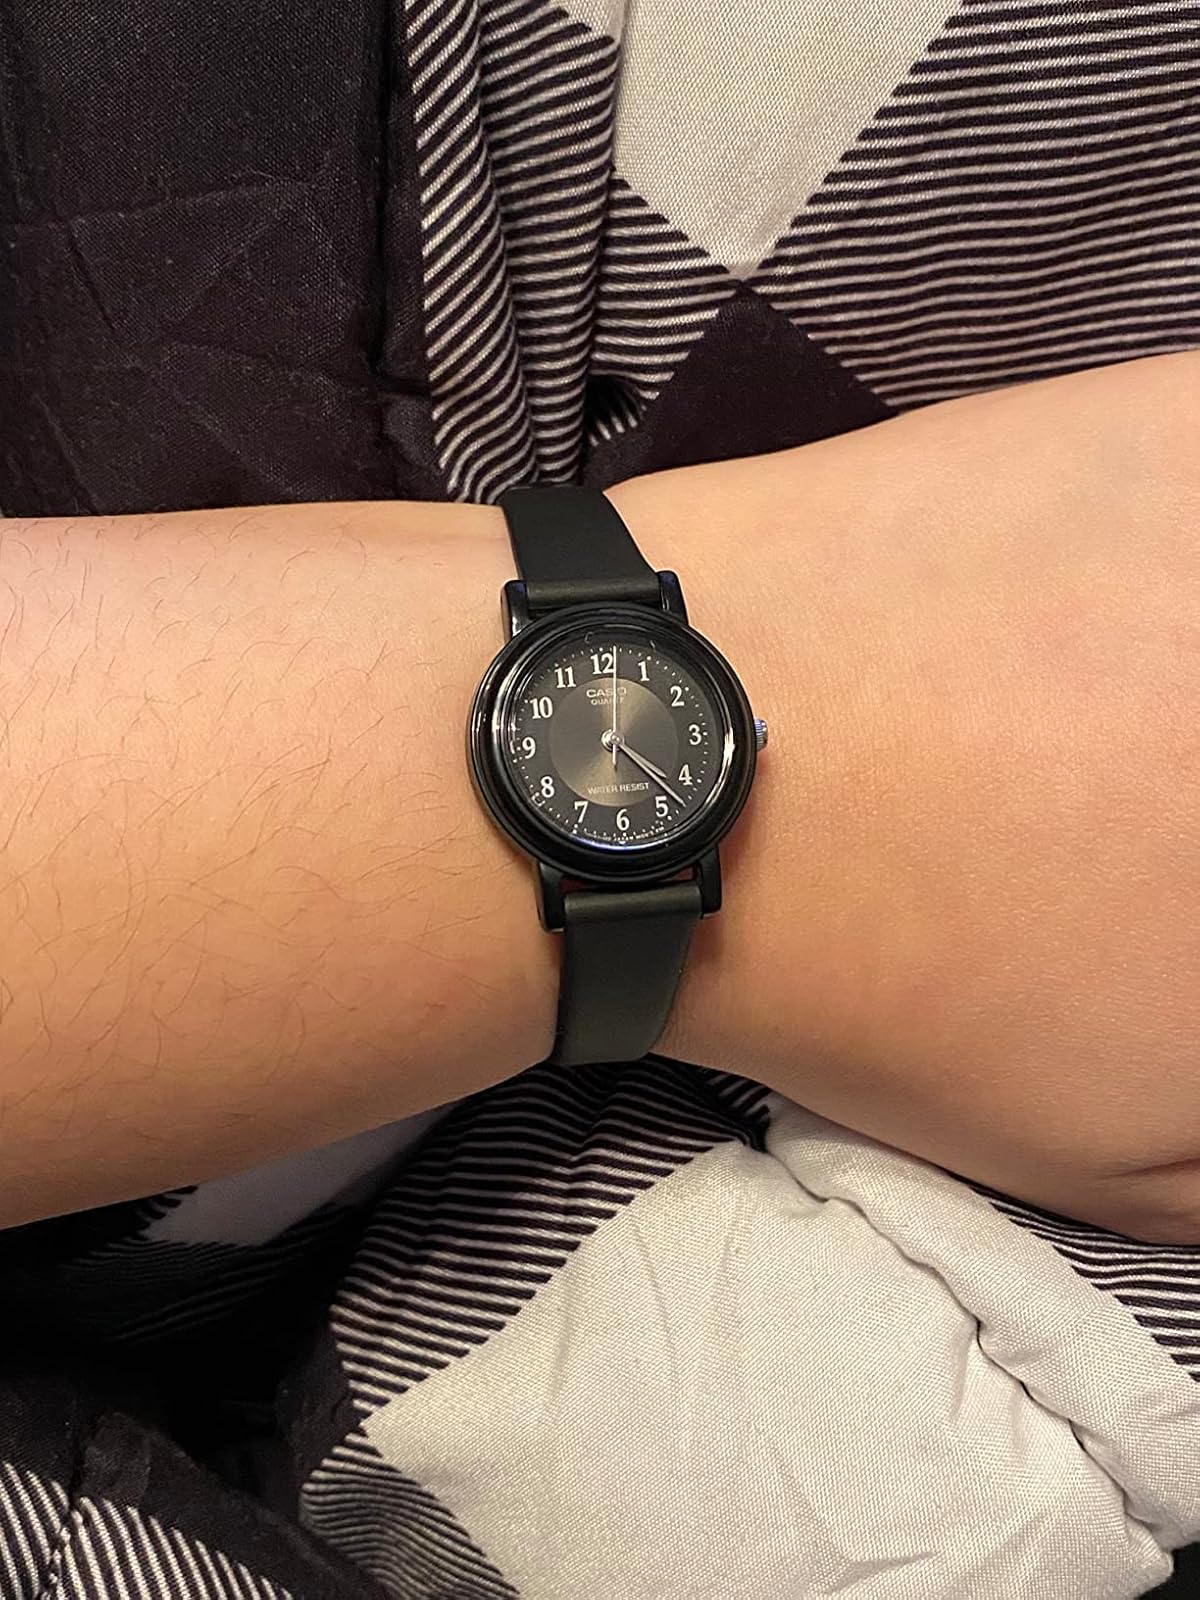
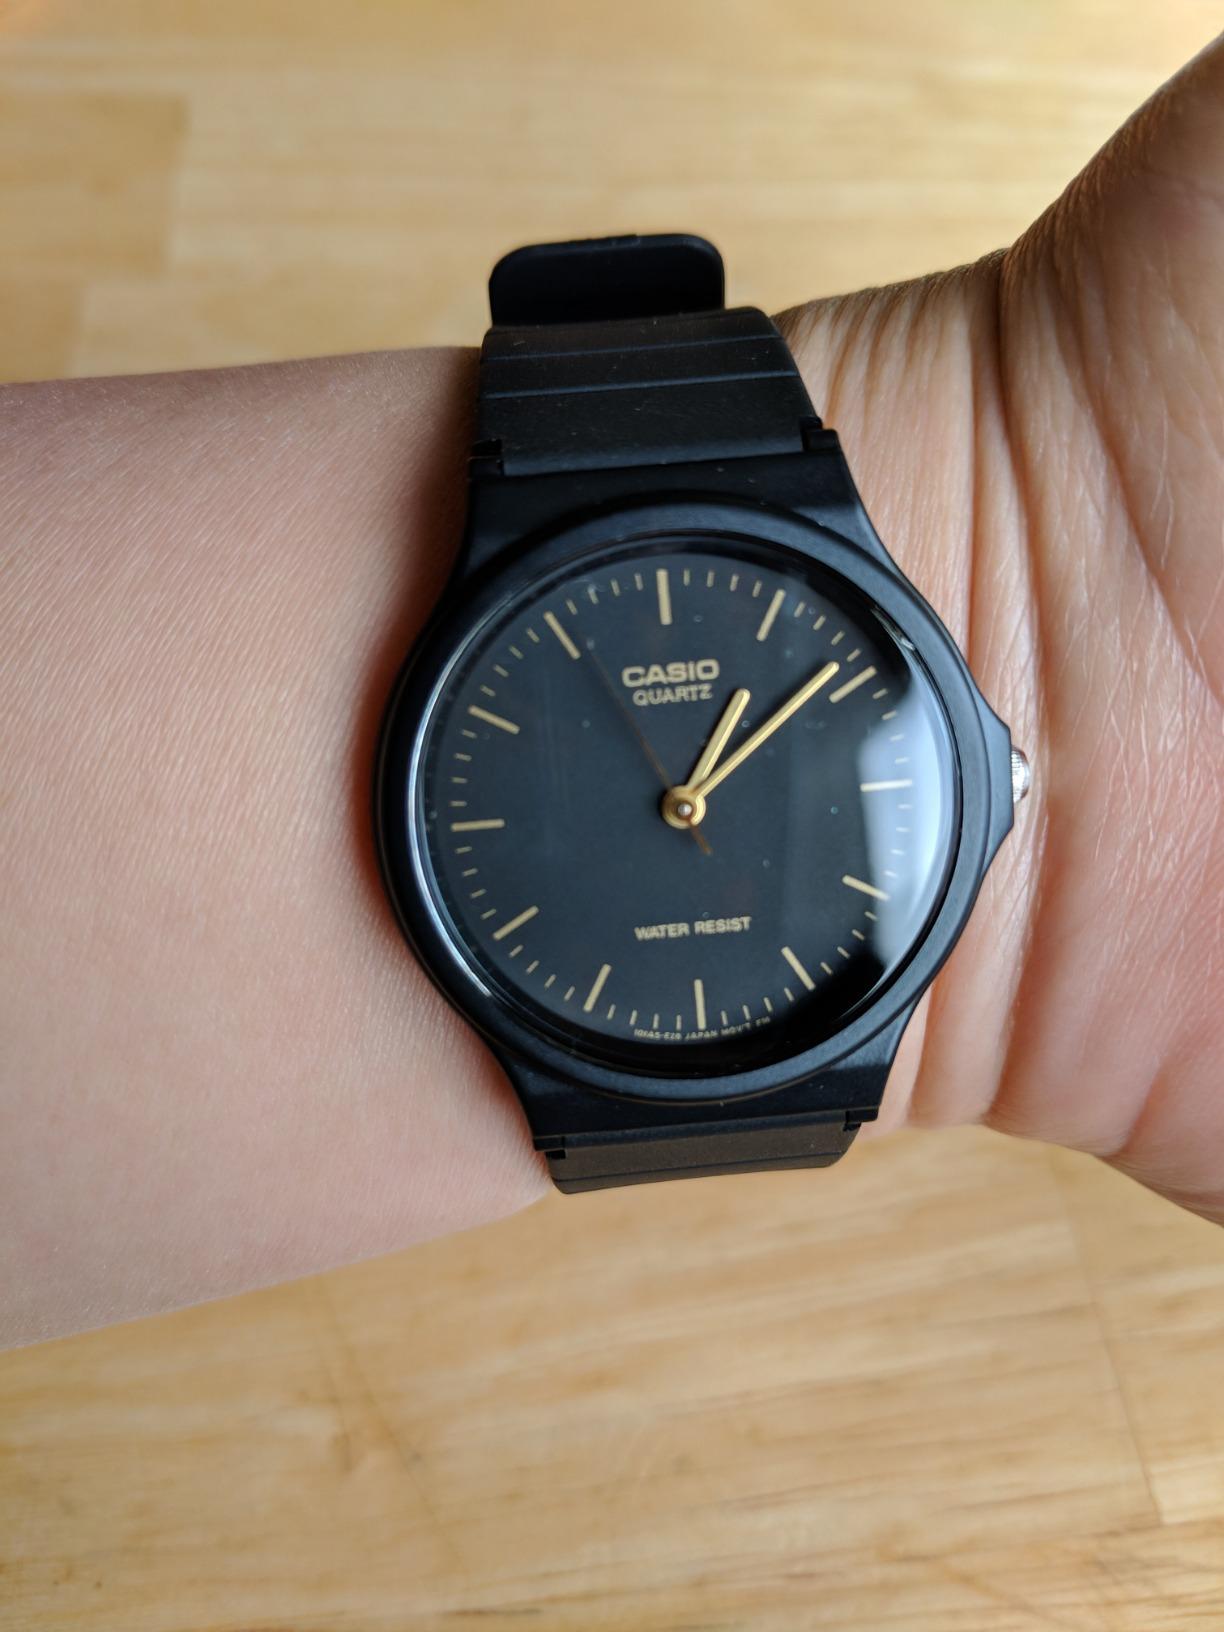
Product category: accessories_watch
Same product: no